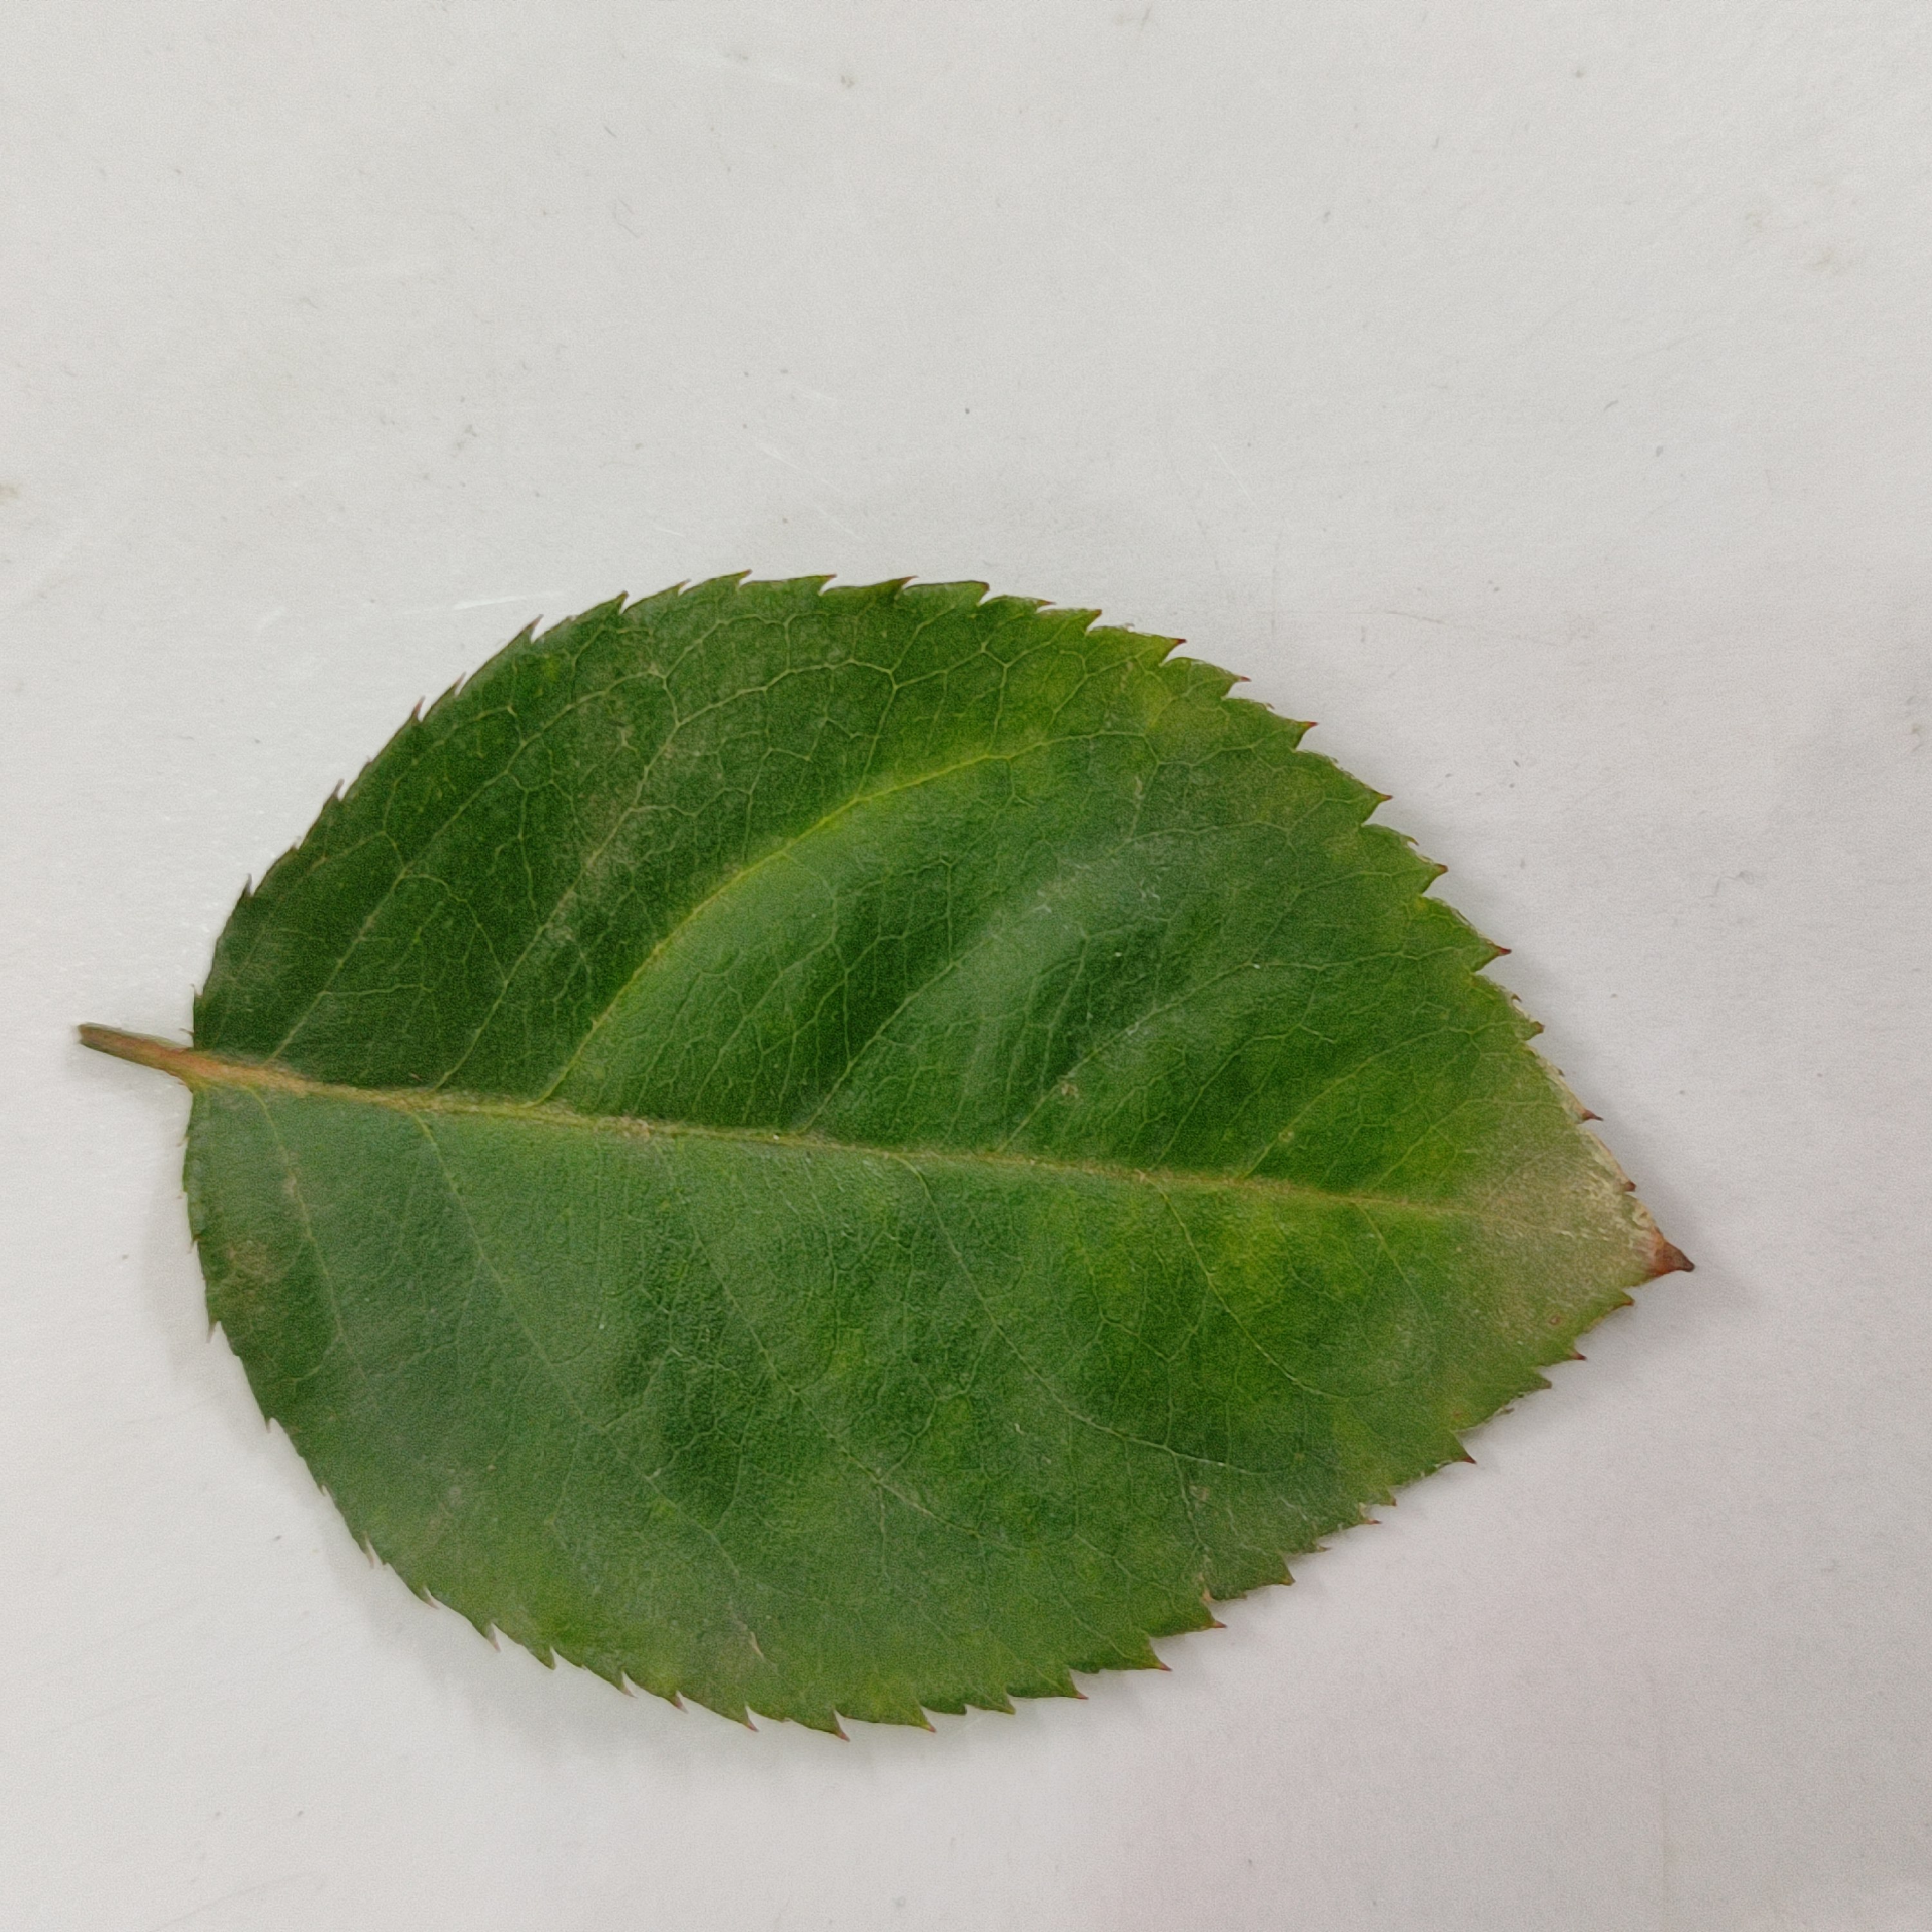
Label: Healthy Leaf